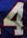
Number: 4